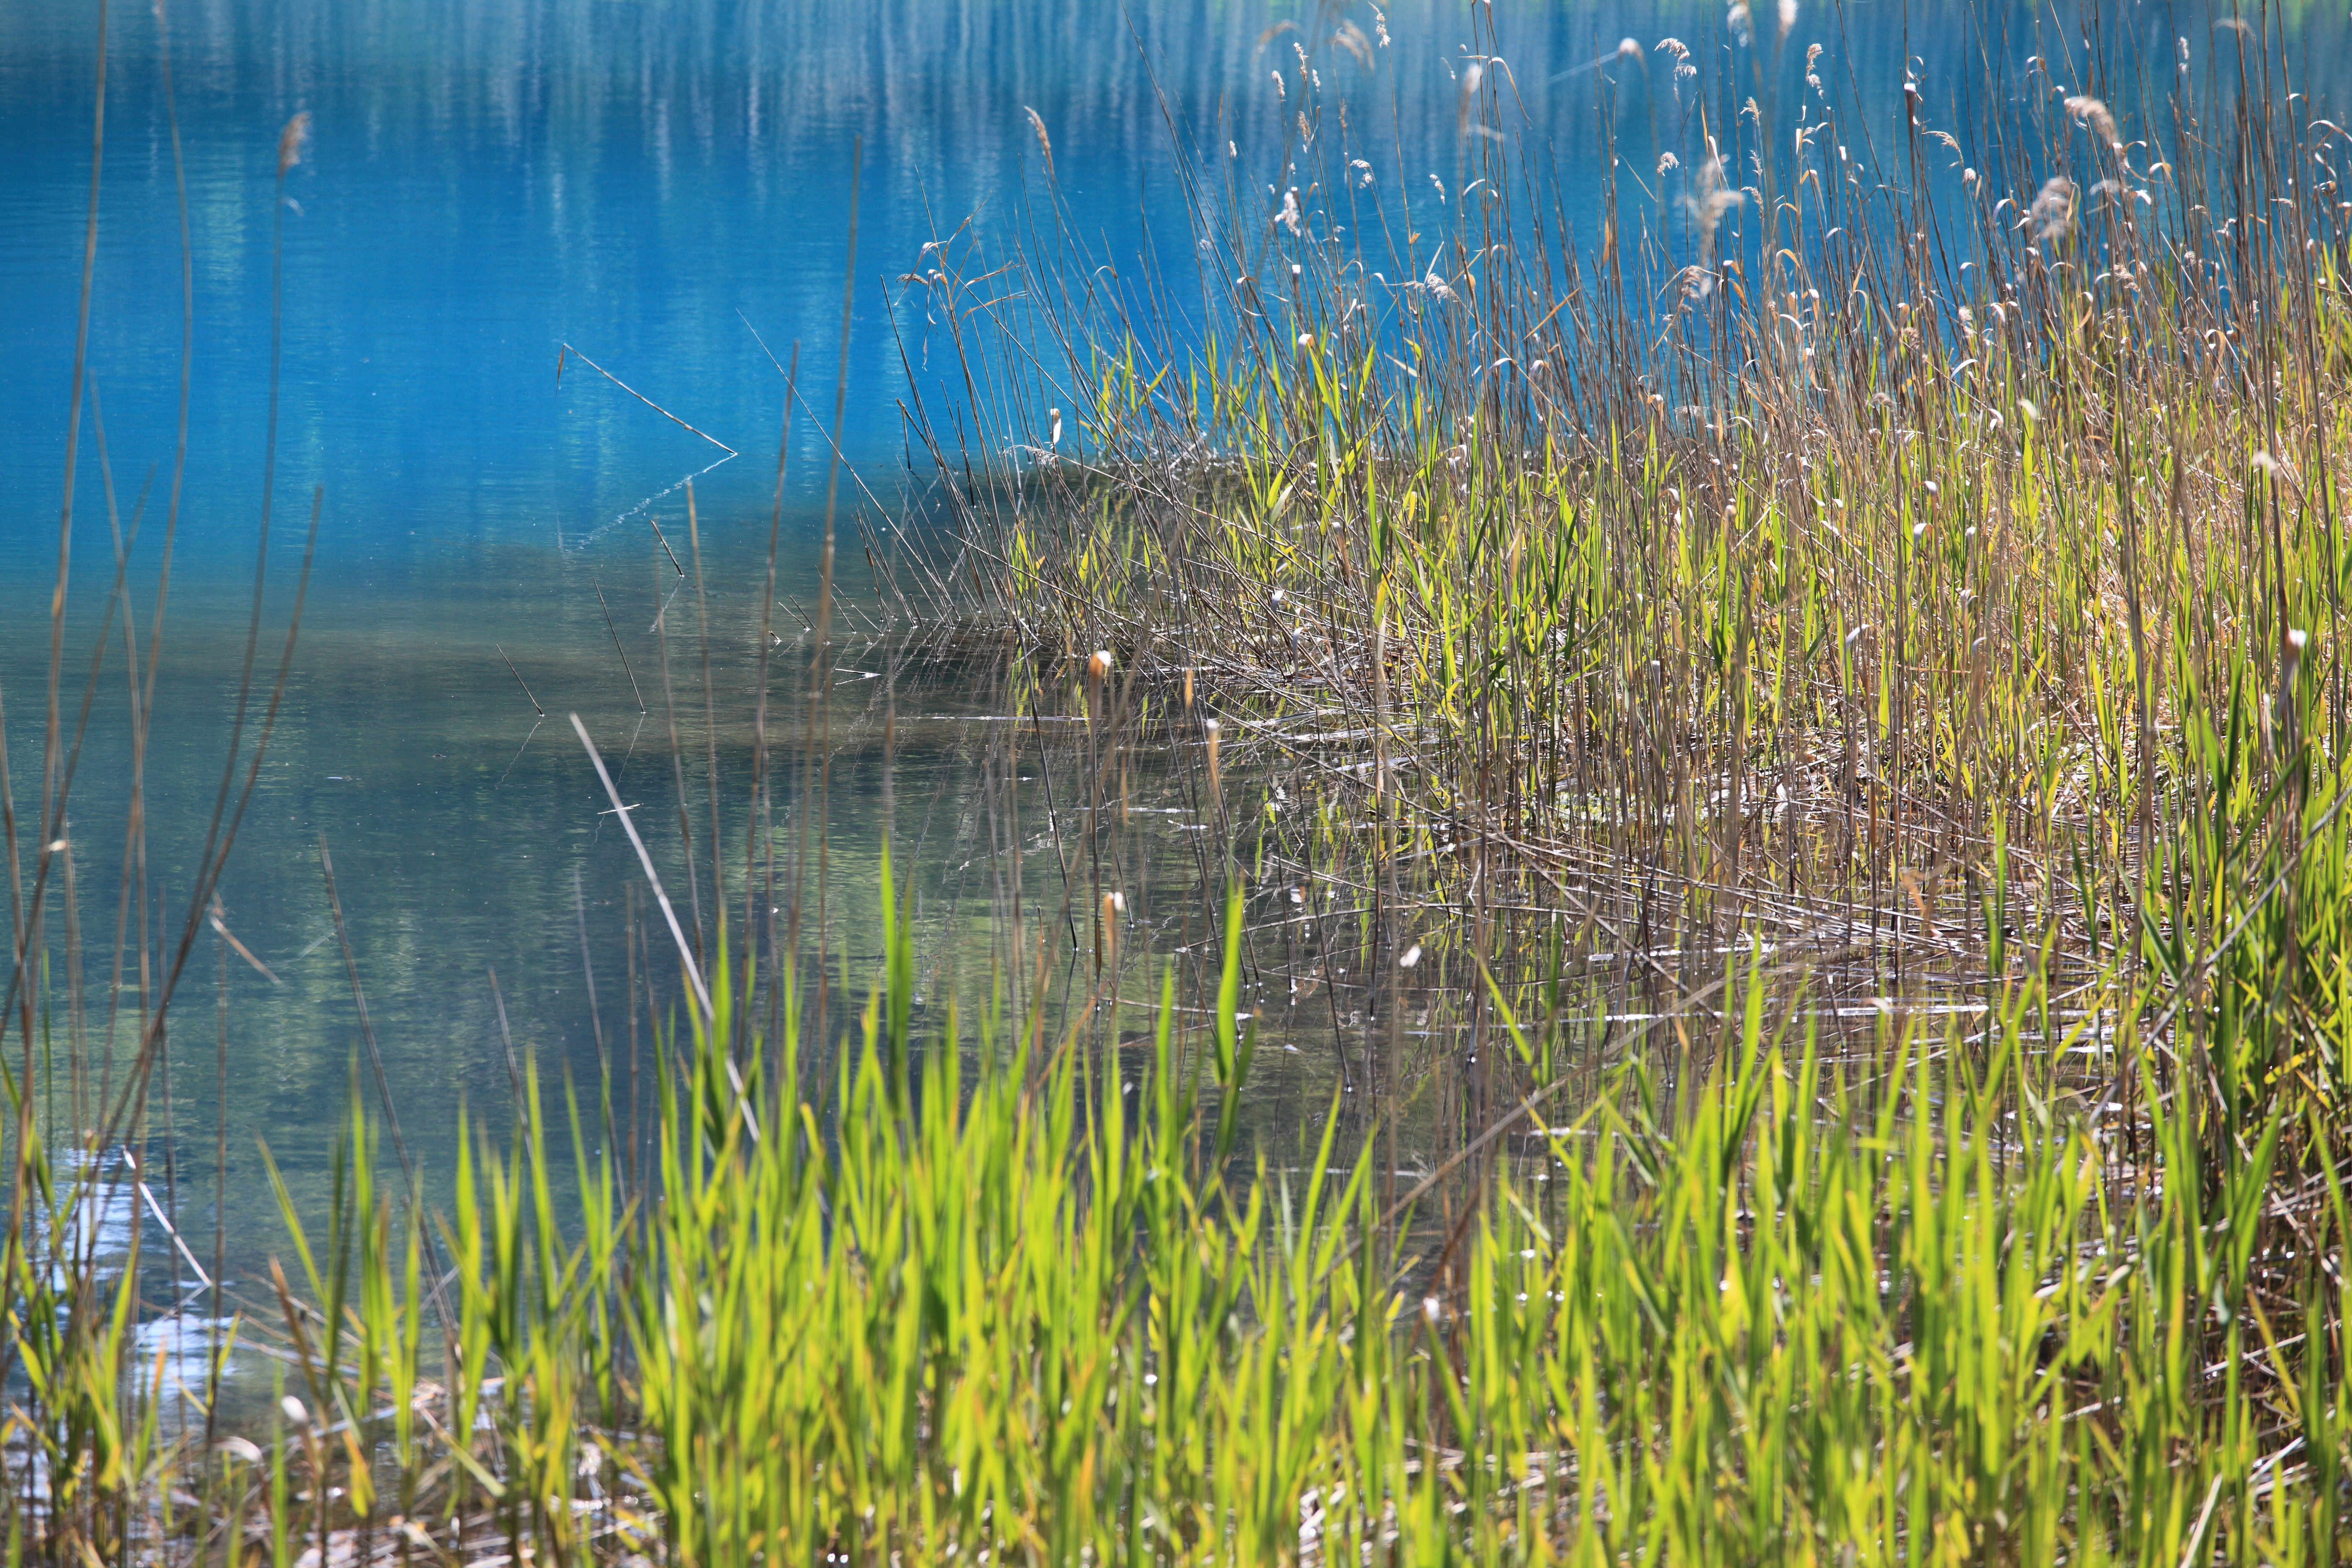
water, nature, grass, marsh, swamp, trail, meadow, prairie, sunlight, flower, lake, pond, reflection, high, cool image, grassland, wetland, bog, 5d, hires, habitat, markii, ecosystem, hi, res, resolution, 5photosaday, fukushima, goshikinuma, yamagun, fen, natural environment, grass family, phragmites